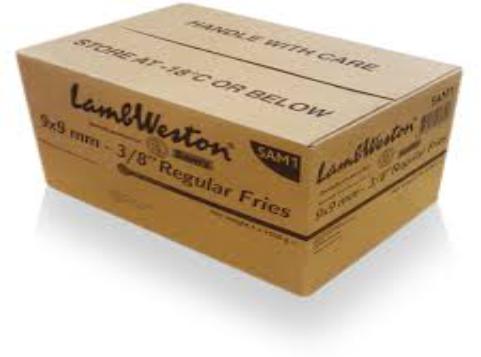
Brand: Lamb Weston
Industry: Food